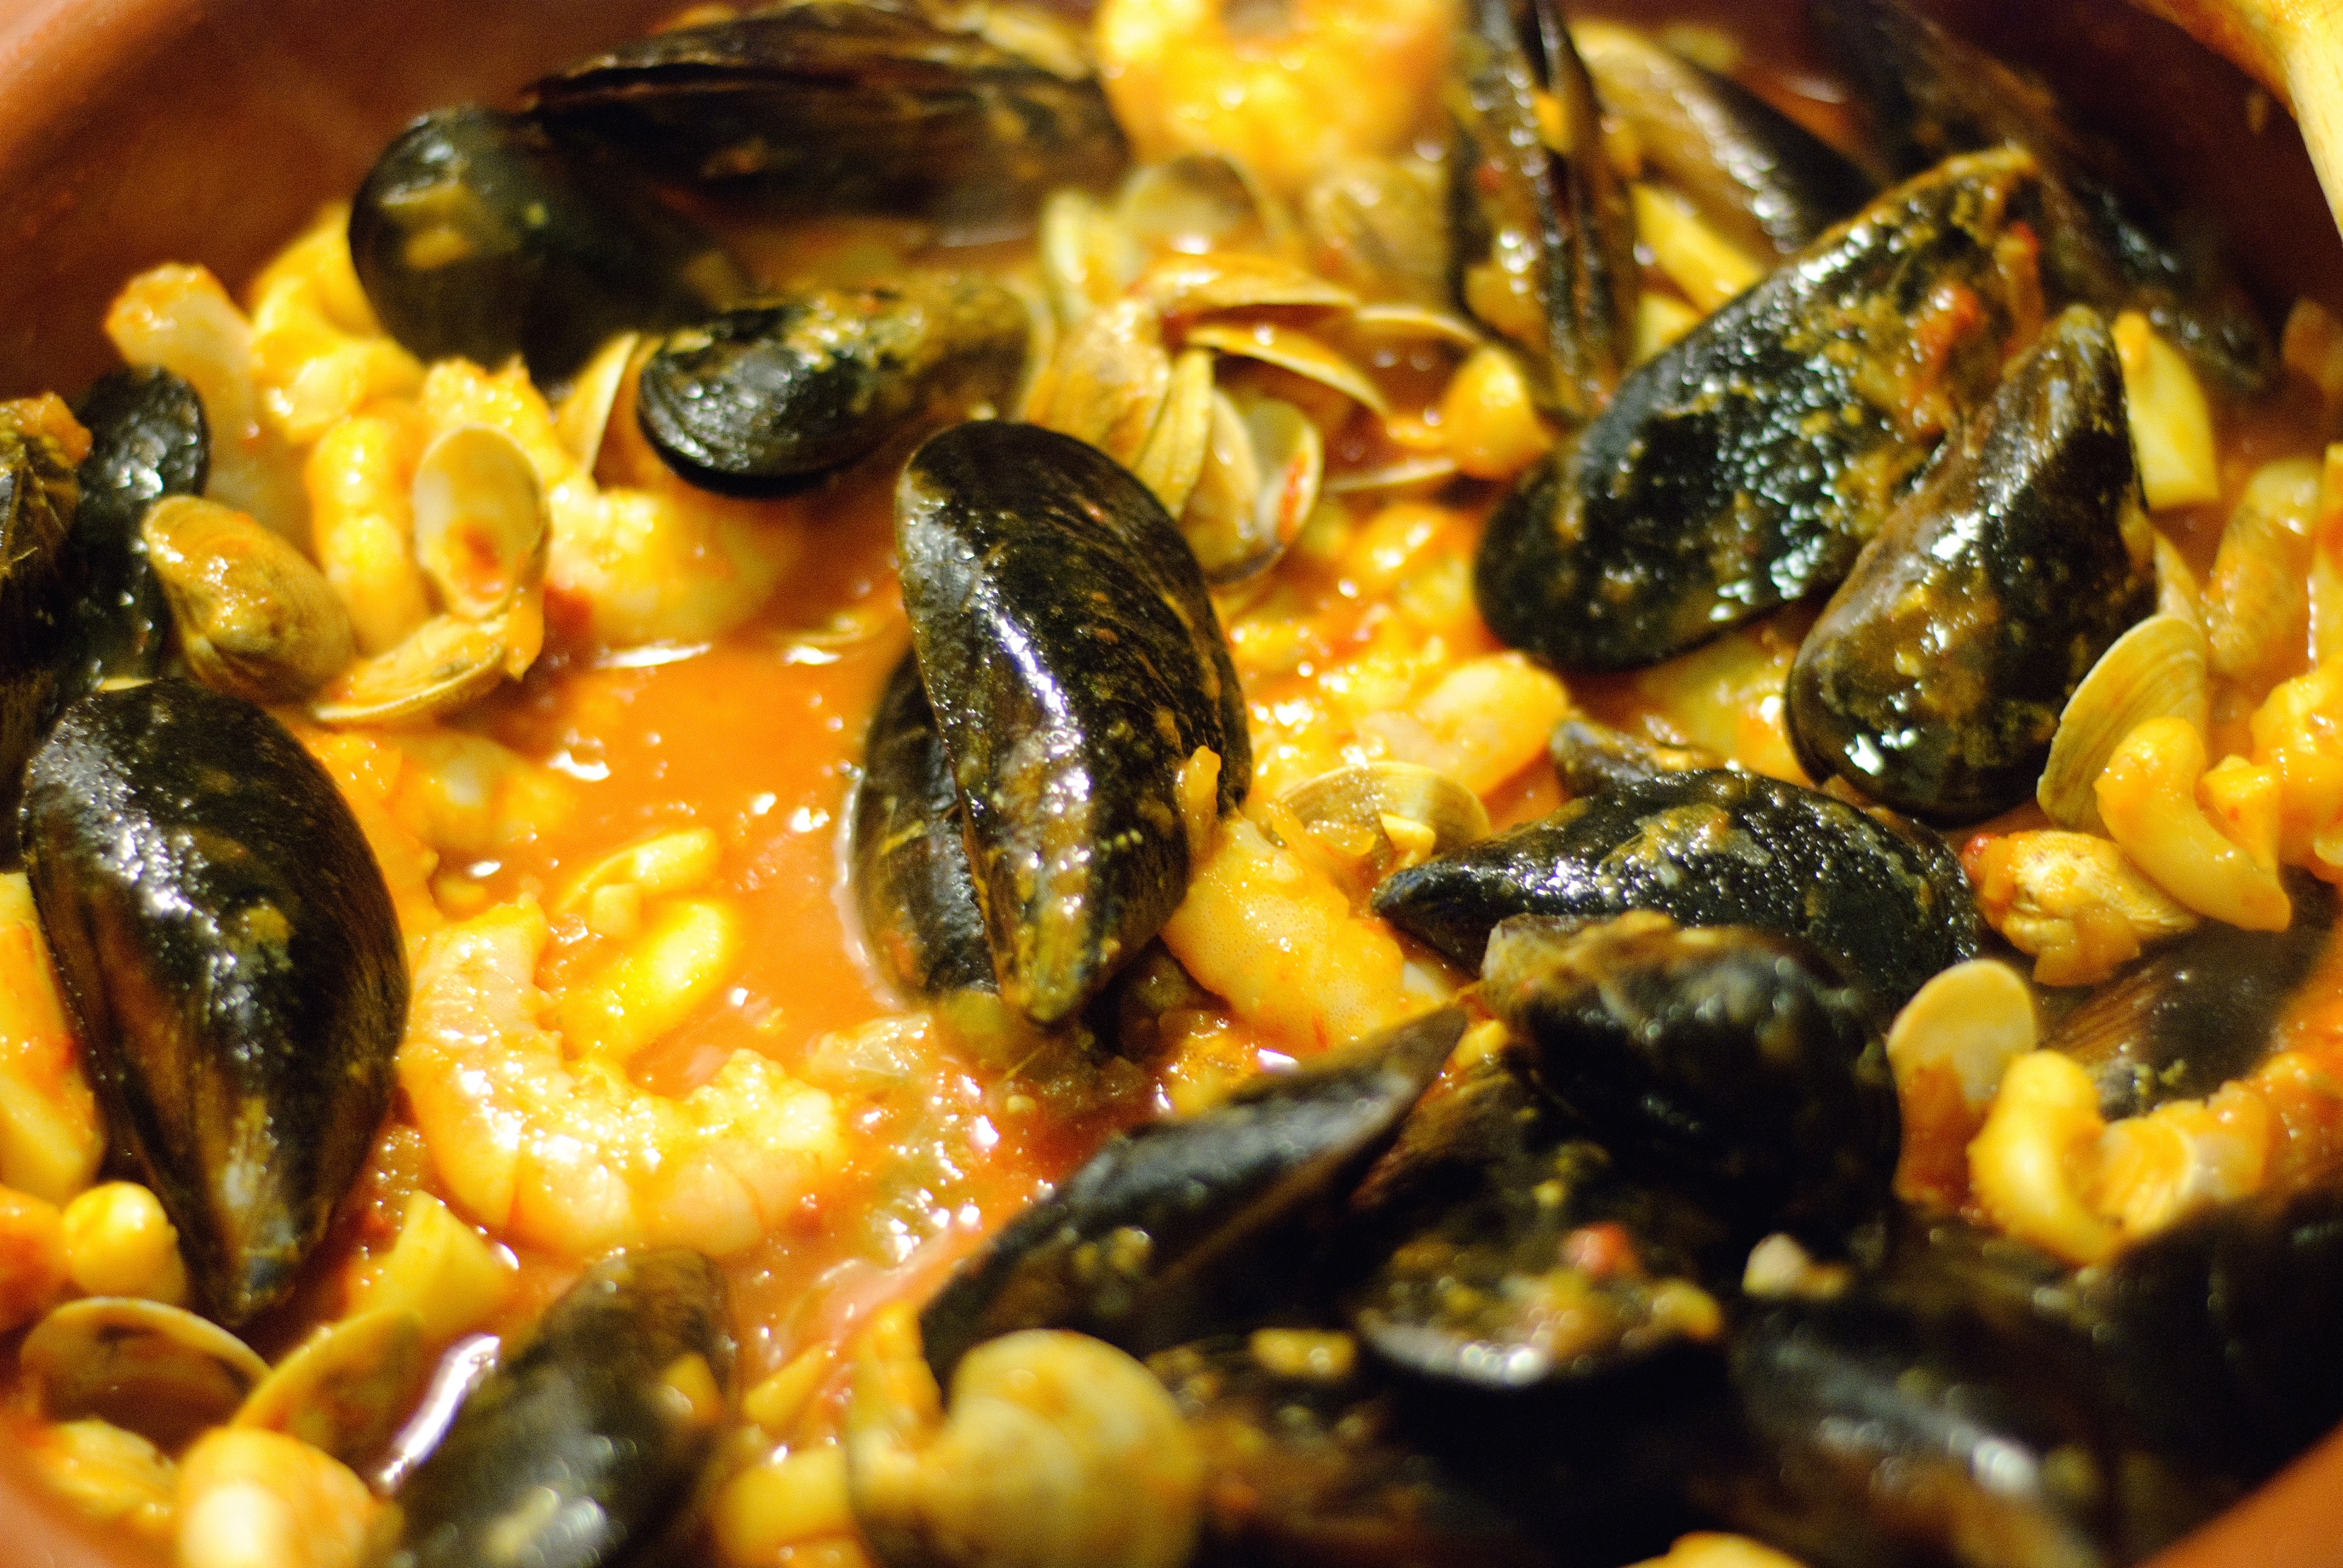
dish, meal, food, produce, vegetable, seafood, yellow, fish, squid, cuisine, shellfish, delicious, shell, shrimp, mussel, close up, cooked, tasty, spanish, mussels, paella